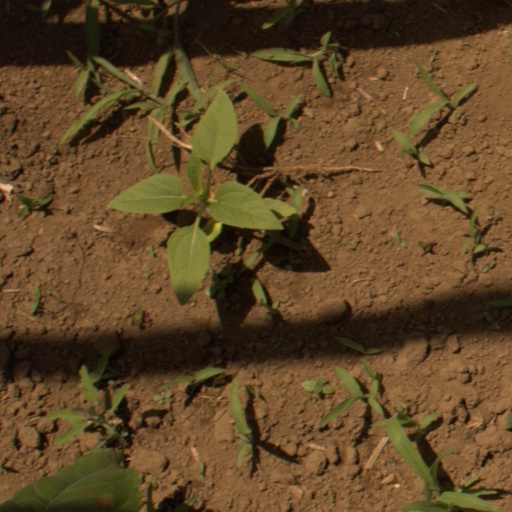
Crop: Jerusalem artichoke